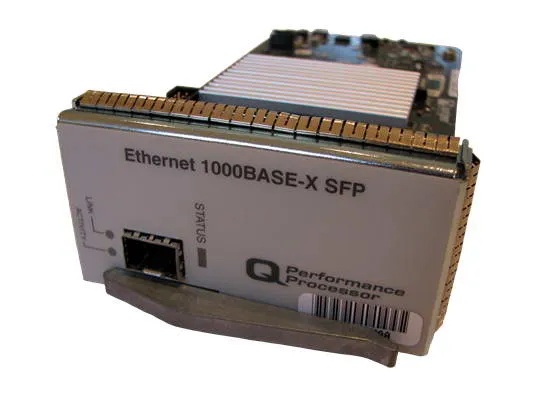
Juniper PE-1GE-SFP-QPP 1-Port Gigabit Ethernet IQ PIC Use SFP Optics Module Juniper Part Number: PE-1GE-SFP-QPP
Product Description Juniper PE-1GE-SFP-QPP 1-Port Gigabit Ethernet IQ PIC Use SFP Optics Module Product Condition:Refurbished General Information Product Type Ethernet Switch Interface/Ports Expansion Slots Details SFP Modular Expansion No Console Management Port Yes Uplink Port Yes USB Port Yes Stacking Port Yes Media & Performance Media Standard Coaxial Ethernet Standard Ethernet Shared Status SFP/SFP+ Slots Yes Manageable Yes Physical Characteristics Form Factor Rack-mountable Miscellaneous Redundant Source of Power No Assembly Required No Source of Power Power Supply Compliance Standards RoHS,WEEE Eco Friendly Yes
Brand: Juniper
Category: Electronics > Networking > Hubs & Switches > Gigabit Switches